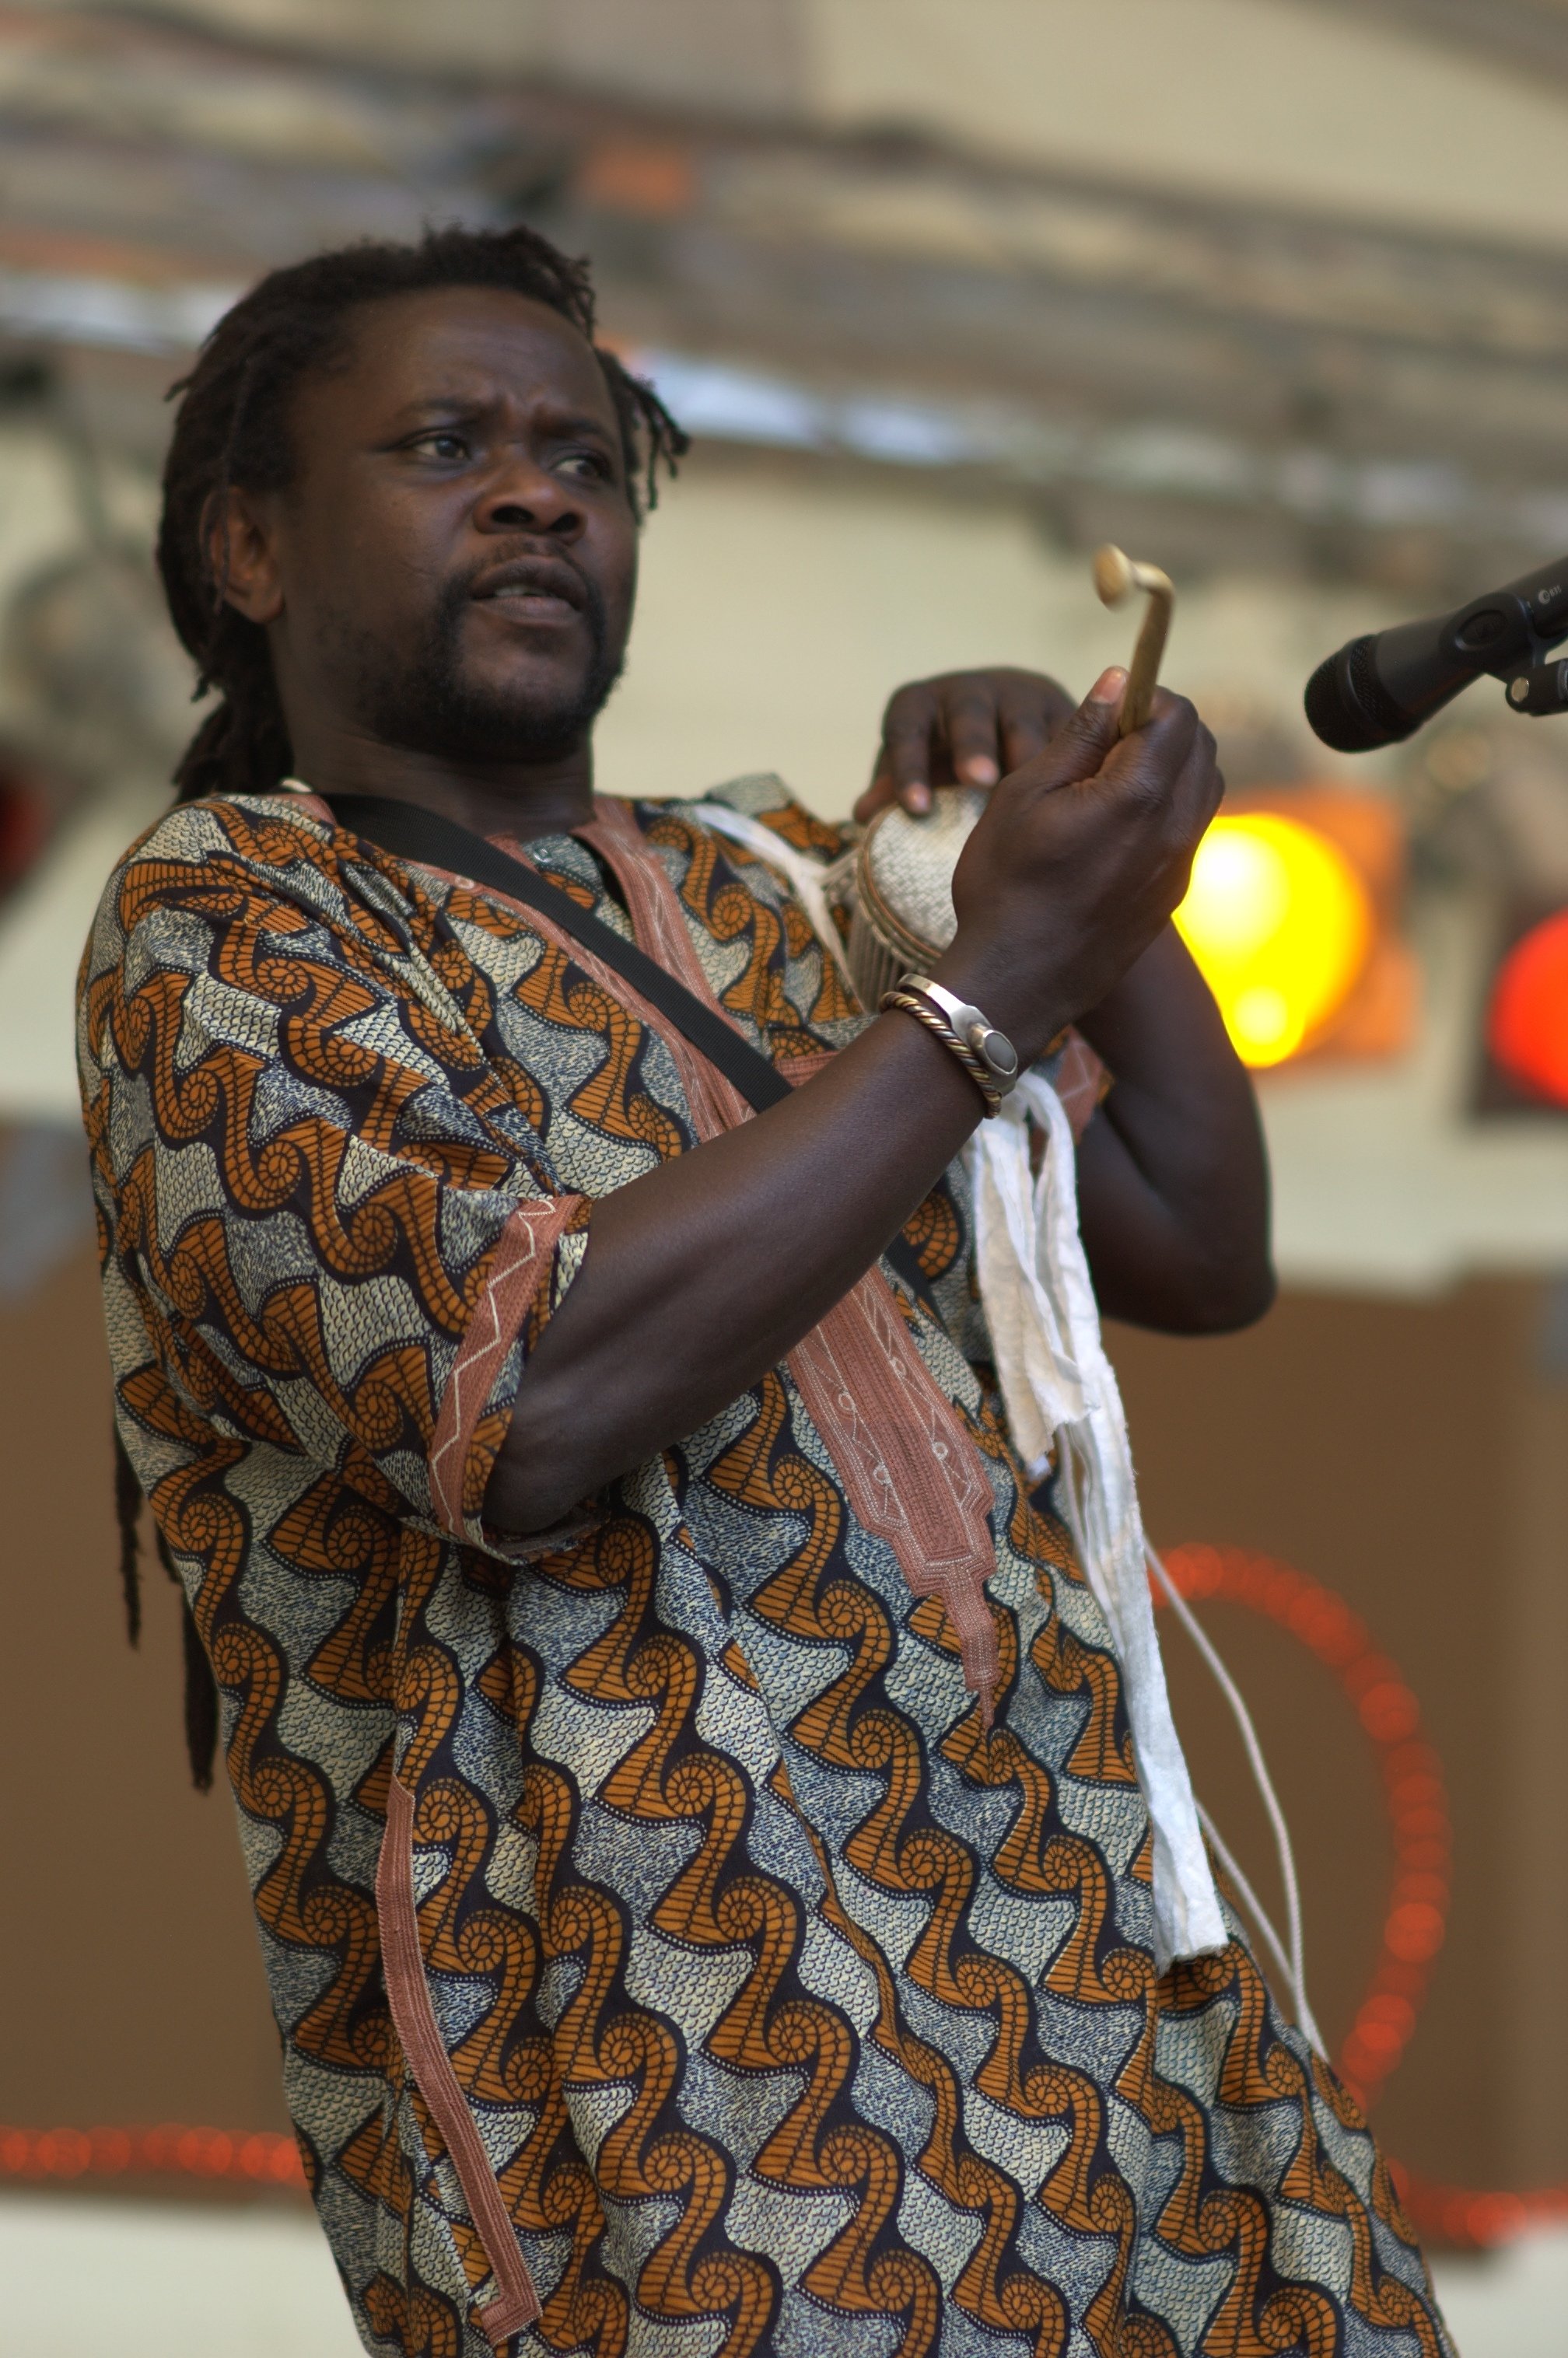
person, people, street, child, tribe, 2011, temple, rawtherapee, germany, deutschland, berlin, walimex, 14, pentax, 85mm, pro, tradition, lenstagged, steffenzahn, k100d, justpentax, kreuzberg, bergmannstrasse, bergmannstrassenfest, iamflickr, if, 85, 85mmf14, walimex85mm, walimexpro8514if